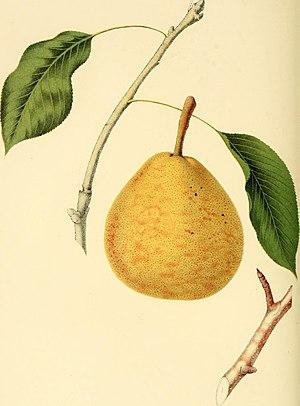
La Seigneur d'Esperen est une variété ancienne de poire.